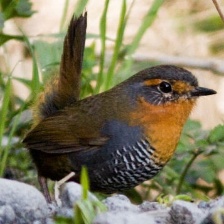
Species: CHUCAO TAPACULO
Scientific name: SCELORCHILUS RUBECULA